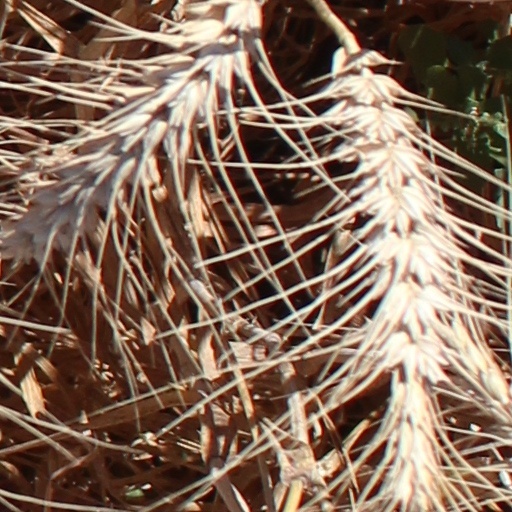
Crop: wheat